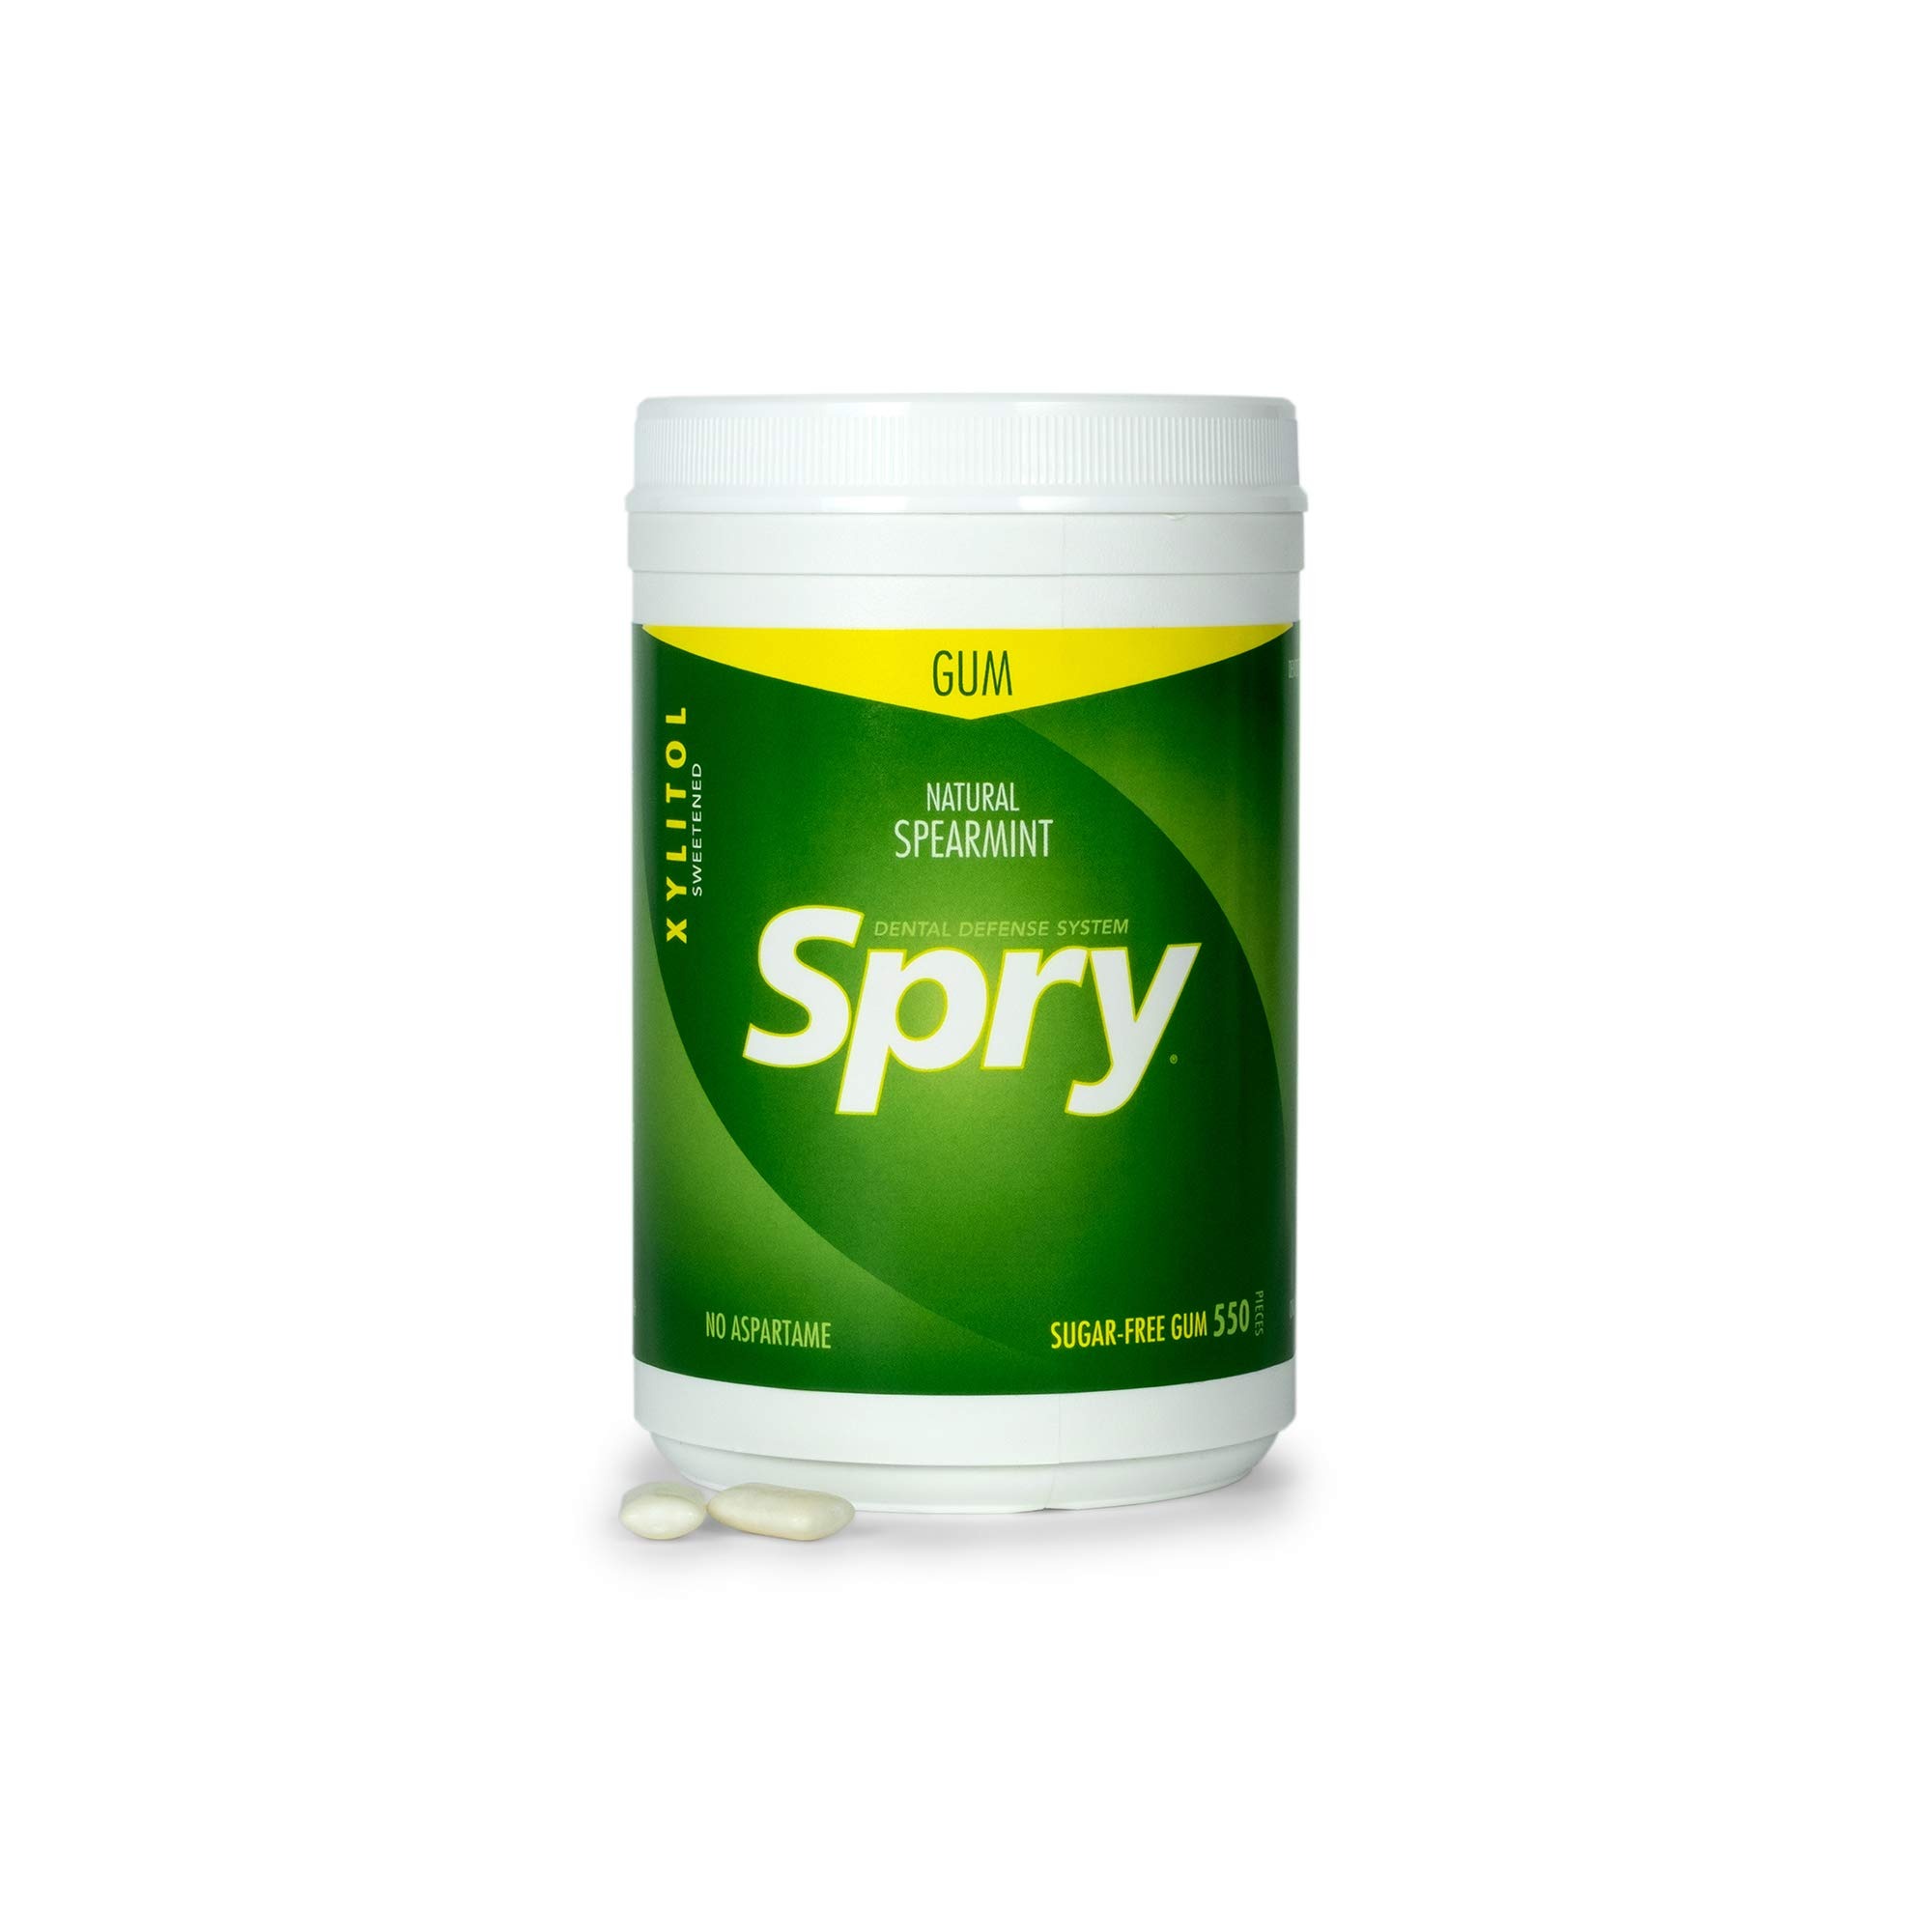
Item Name: Spry Fresh Natural Xylitol Chewing Gum Dental Defense System - Aspartame-Free, Sugar-Free, Non-GMO, Gluten-Free (Spearmint, 550 Count - Pack of 1)
Bullet Point 1: FRESH SPEARMINT GUM: Spry spearmint gum will help to keep you breath smelling fresh and is moisturizing for your mouth. It’s the ideal freshen up gum that is also good for your teeth. Our gum is conveniently packed with a screw on lid container so you can stay fresh on the road, at work, or with your friends. The natural spearmint gives a blast of cool, refreshing flavor, which provides a nice alternative to other aspartame free gum.
Bullet Point 2: IMPROVES TOOTH DENTAL CARE: Clinical studies have shown that the use of xylitol on a daily basis may reduce the risk of tooth decay. Our spry gum is part of an essential dental defense system that may also help fight off cavities. Xylitol is a natural ingredient that inhibits contaminants' ability to stick to your teeth. When contaminants can't stick, they can't colonize. Ask your dentist and hygienist about the amazing benefits of xylitol.
Bullet Point 3: SUGAR FREE XYLITOL GUM: Instead of corn syrup or sugar our gum is made with 100% xylitol. Xylitol sweetener is derived from the fibrous parts of plants, similar in taste to regular organic sugar. We use no filler, flow agents or other sugar additives. Xylitol is a natural sugar that tastes just like real sugar and a great choice when looking for sweetners and sugar alternatives.
Bullet Point 4: NON-GMO GLUTEN FREE NATURAL GUM: Unlike other packs of gum, Spry gum uses natural ingredients that are Non GMO and gluten free. Spry Xylitol gum is 40% lower in calories than other mint gum that contain regular sugars, but contains the same sweetness. It can be a great choice for using in diabetic foods and snacks, keto friendly foods or used in blood sugar support supplements.
Bullet Point 5: FIGHTS BAD BREATH: Use daily after meals and between normal brushes. For best results use Spry Spearmint Gum with Spry Coolmint Toothpaste and Spry Coolmint Oral Rinse for a fresh breath. Spry Spearmint Chewing Gum can help prevent bad breath caused by a poor pH balance, dry mouth, and the lack of saliva. Chewing xylitol gum after meals can increase your saliva output and help neutralize the acids that cause bad breath.
Value: 550.0
Unit: Count

Price: 41.09